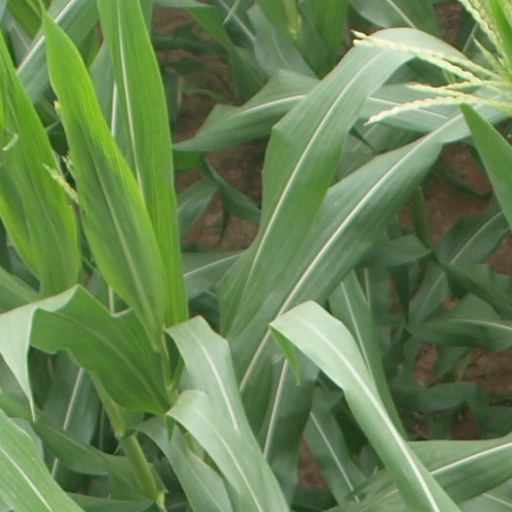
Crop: maize; corn